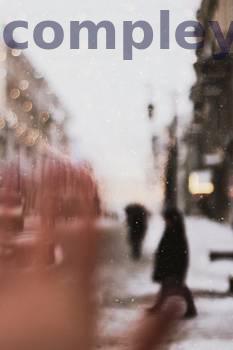
Label: Watermark